Streptanthus bracteatus

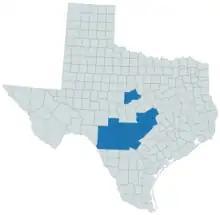
Range of Streptanthus bracteatus

Streptanthus bracteatus is a species of flowering plant in the mustard family known by the common names bracted jewelflower and bracted twistflower. It is endemic to Texas in the United States.